Prince of Wales's Leinster Regiment (Royal Canadians)

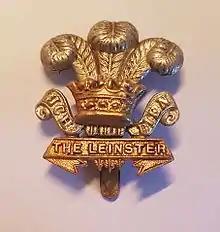
Badge of the Prince of Wales's Leinster Regiment

The Prince of Wales's Leinster Regiment (Royal Canadians) was an infantry regiment of the line in the British Army, formed in 1881 by the amalgamation of the 100th (Prince of Wales's Royal Canadian) Regiment of Foot and the 109th Regiment of Foot (Bombay Infantry). The 100th Foot was first raised in 1858 and the 109th was first raised in 1853. Between the time of its formation and Irish independence, it was one of eight Irish regiments raised largely in Ireland, with its Birr Barracks home depot in Birr. It was disbanded with the Partition of Ireland following establishment of the independent Irish Free State in 1922 when the five regiments that had their traditional recruiting grounds in the counties of the new state were disbanded.